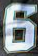
Number: 6